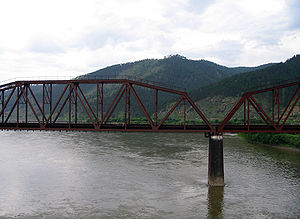
Selenge / Galleri
Selenge er en flod i Mongoliet og Rusland. Den dannes ved sammenløbet af floderne Delgermören og Ider og flyder herfra omkring 1.000 km mod østnordøst til Bajkalsøen, hvor den danner et delta på 680 km². Selenge er med sin gennemsnitlige vandføring på 935 m³/sek og længde på 1.024 km, og med kildefloden Ider på 452 km, den absolut største tilstrømning til Bajkalsøen. Det samlede flodløb, Ider-Selenge, er 1.476 km langt. Selenge er samtidigt den største biflod til Jenisej-Angara-flodsystemet.